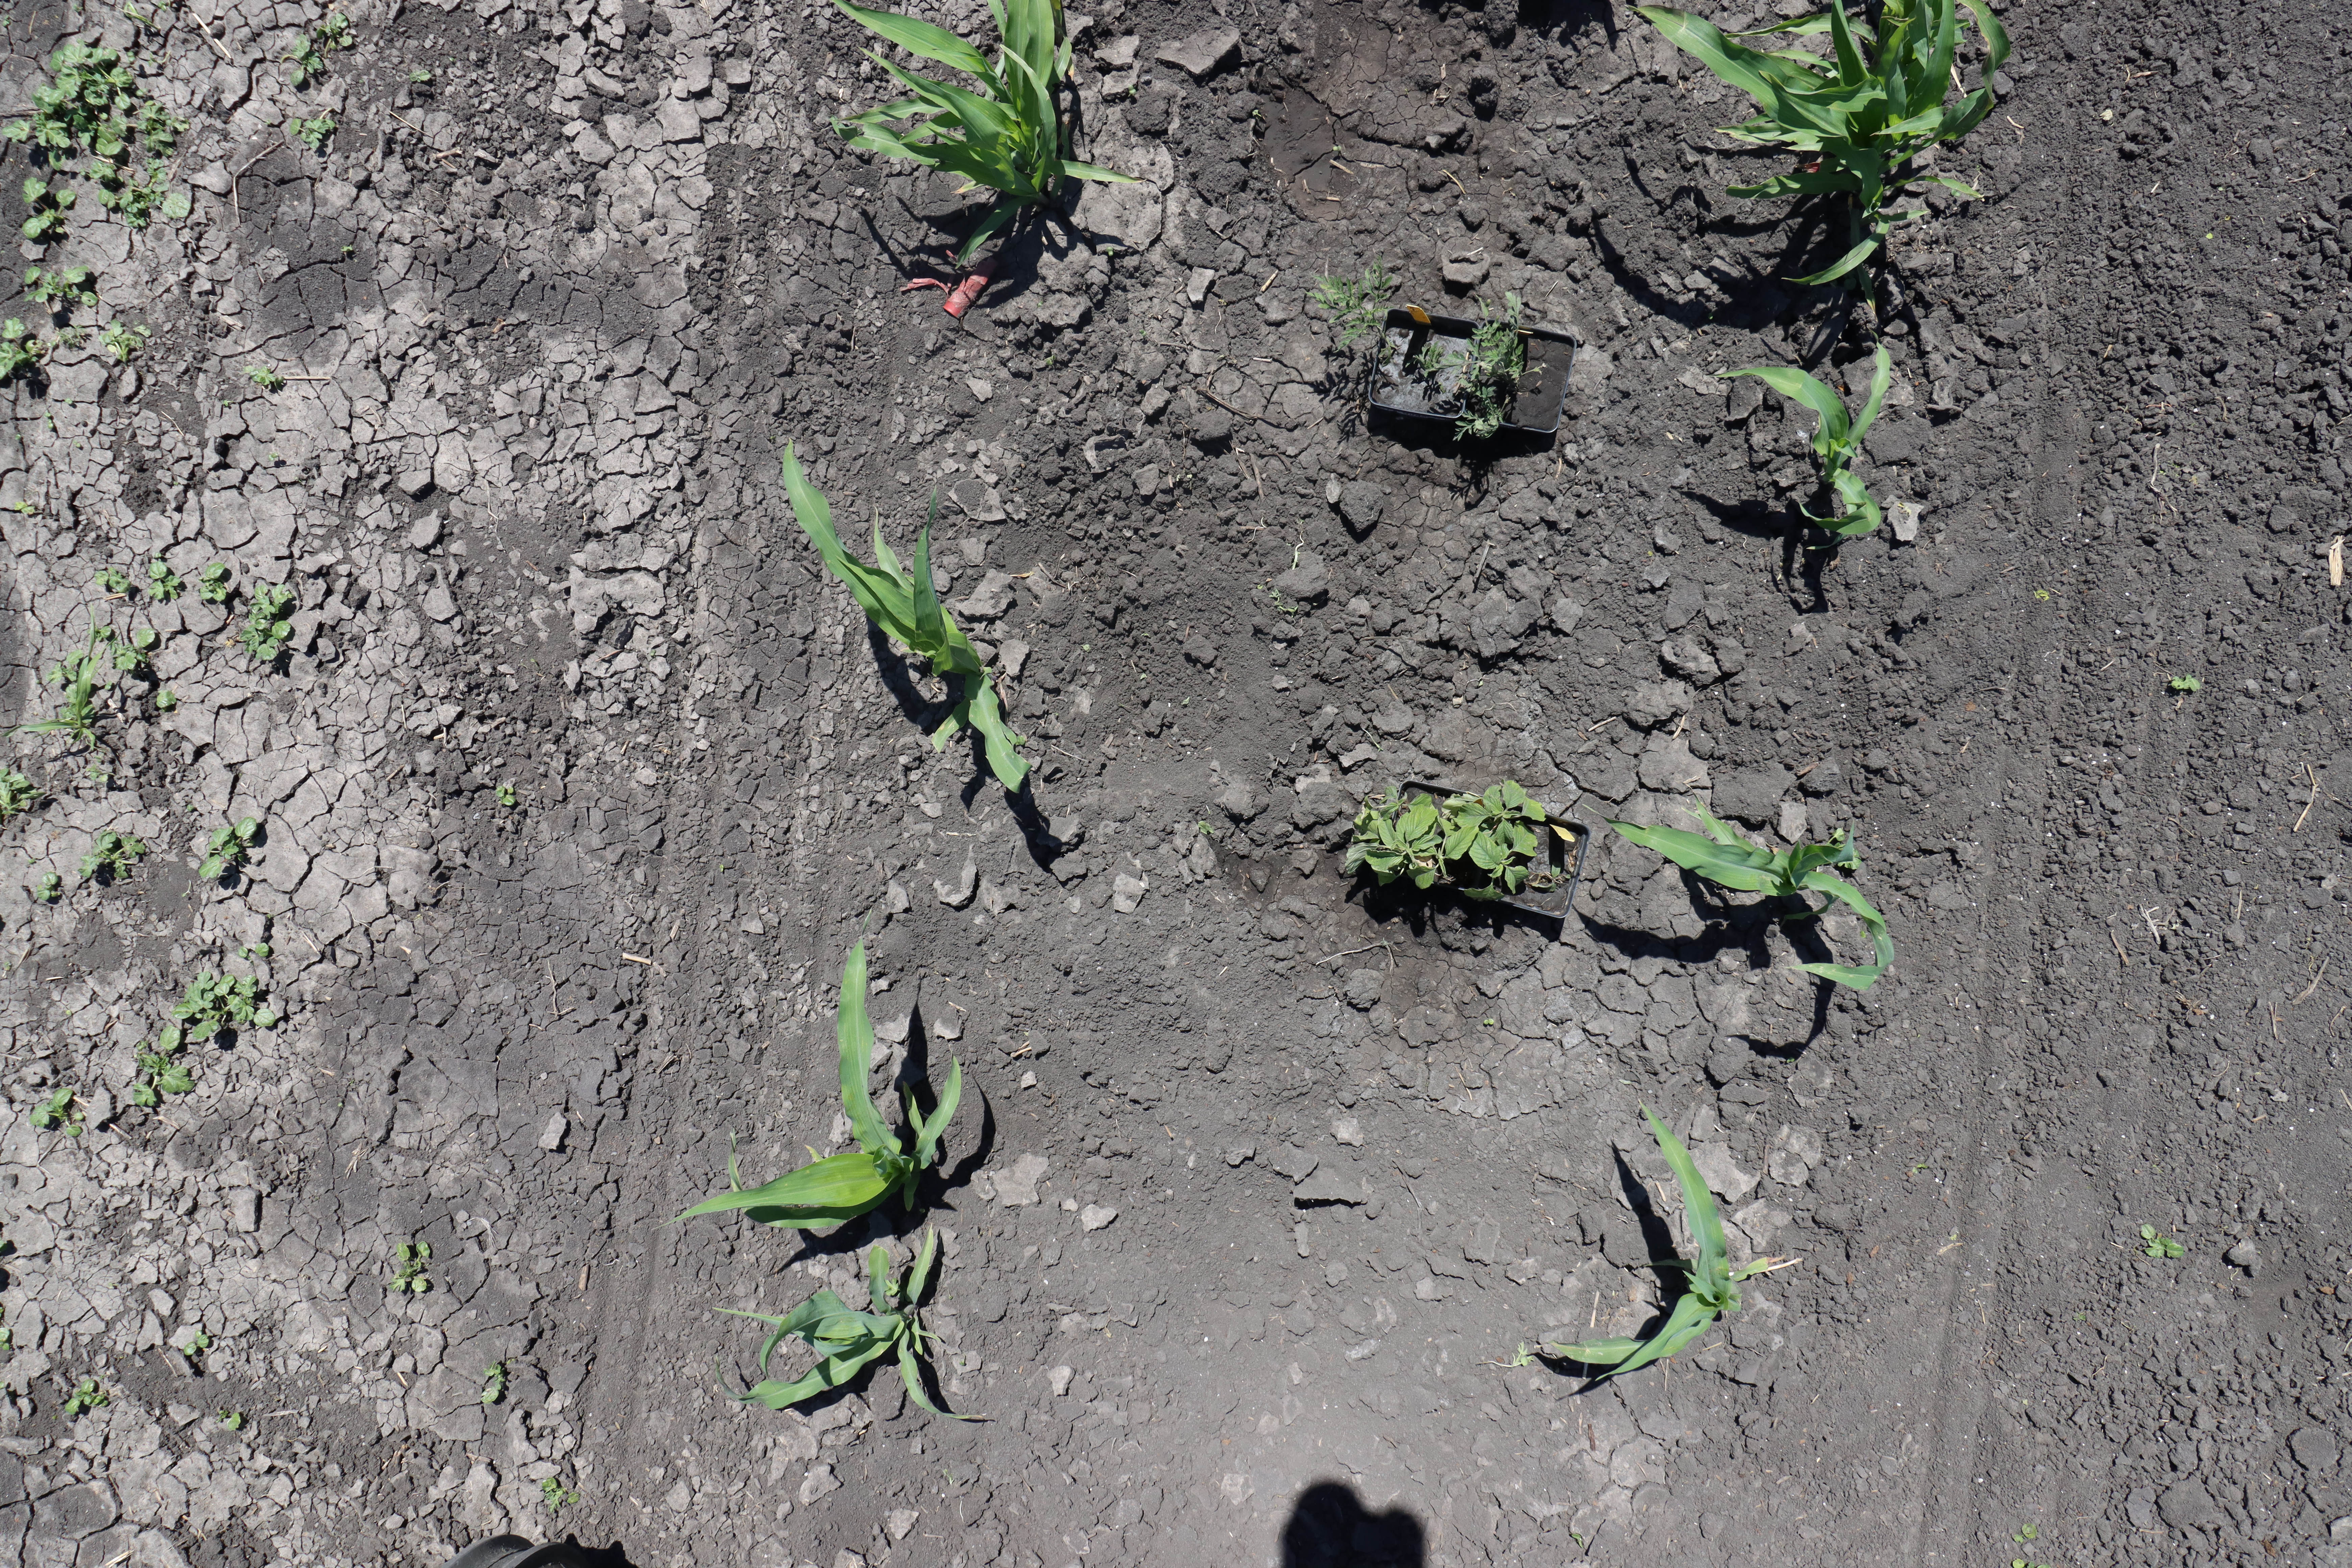
Crop: Corn
Objects: Corn, Corn, Corn, Corn, Corn, Corn, Corn, Corn, Ragweed, Ragweed, Redroot Pigweed, Redroot Pigweed